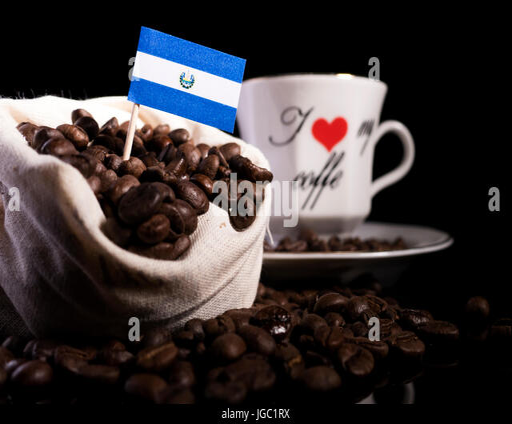
flag in a bag with coffee beans isolated on black background